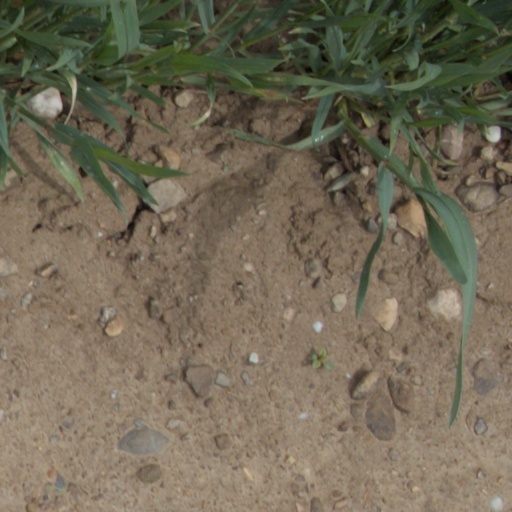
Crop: wheat